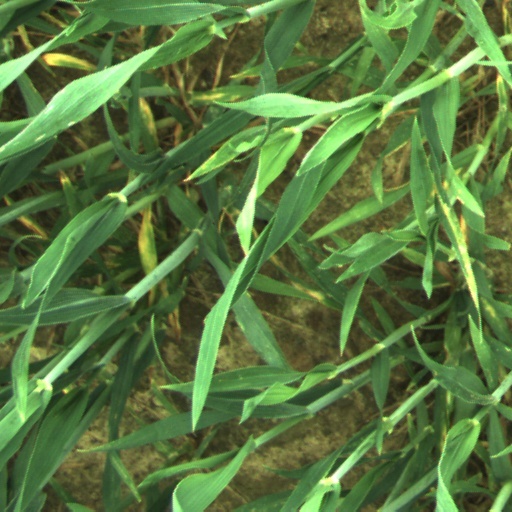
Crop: wheat